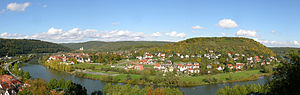
Kreuzwertheim / Inddeling
Kreuzwertheim
Kreuzwertheim er en købstad i Landkreis Main-Spessart i regierungsbezirk Unterfranken i den tyske delstat Bayern. Den er administrationsby for Verwaltungsgemeinschaft Kreuzwertheim. Byen ligger i Maindalen i udkanten af Spessart over for byen Wertheim i Baden-Württemberg.